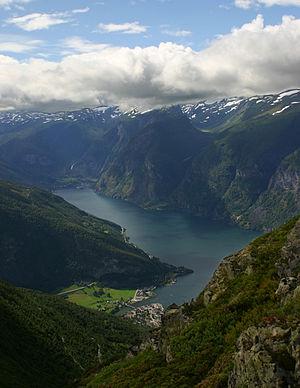
Le secteur de l'hydroélectricité en Norvège occupe une place majeure non seulement en Norvège, mais aussi sur le marché scandinave : 95,8 % de la production électrique norvégienne était d'origine hydraulique en 2017, et 10 % de cette production était exportée, permettant en particulier de compenser l'irrégularité de la production éolienne danoise ; la pose d'un câble sous-marin Norvège-Royaume Uni a été décidée en 2015.
Aurland est une kommune de Norvège. Elle est située dans le comté de Sogn og Fjordane. Le centre administratif de la commune est le village d'Aurlandsvangen. La commune comprend aussi les villages de Bakka, Flåm, Undredal, et Gudvangen.
L'Aurlandsfjord est un fjord situé dans le comté de Vestland en Norvège. Il a une longueur d'environ 29 kilomètres et est une branche du Sognefjord. Il est bordé par les communes d'Aurland, de Vik et de Lærdal.